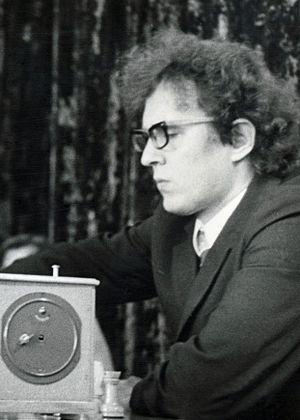
Vitali Valerievitch Tsechkovski, né le 25 septembre 1944 à Omsk, et mort le 24 décembre 2011 à Krasnodar, est un joueur d'échecs russe, d'origine polonaise. Il reçut le titre de maître international en 1973 et celui de grand maître international en 1975. Il fut covainqueur du championnat d'URSS en 1978 et seul vainqueur en 1986.
L’histoire des championnats d'échecs d'URSS s'étend de 1920 à 1991. Ceux-ci ont été les plus forts championnats nationaux d'échecs qui aient existé.